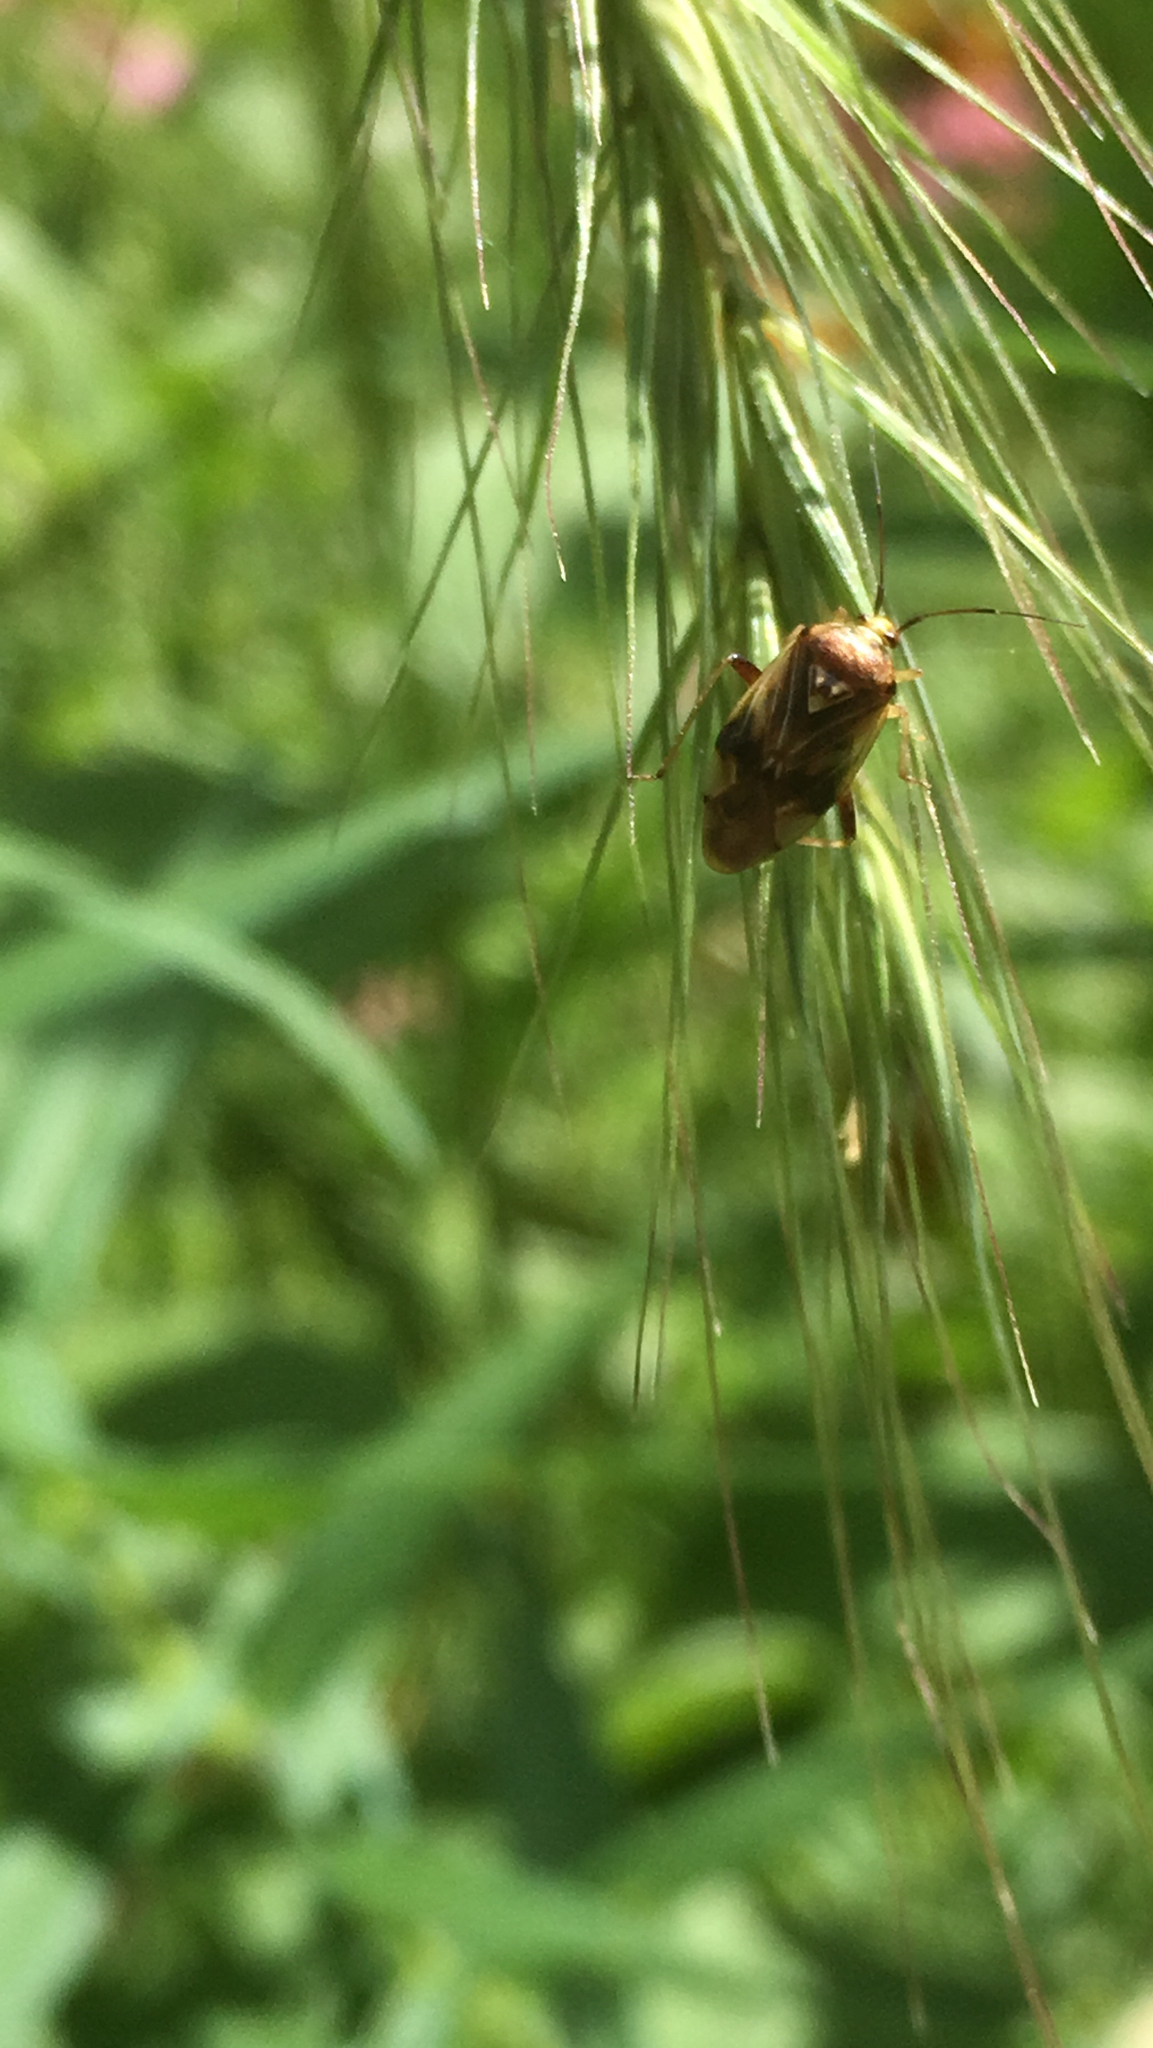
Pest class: lygus_bug